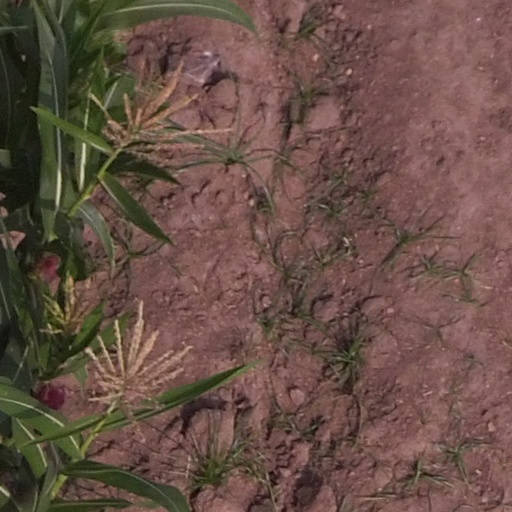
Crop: maize; corn